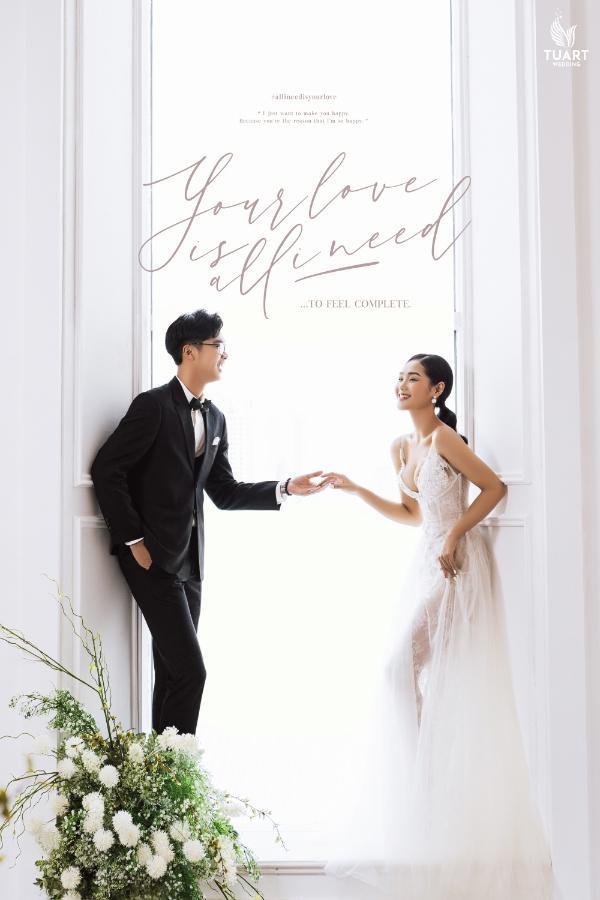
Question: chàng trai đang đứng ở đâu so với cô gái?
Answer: chàng trai đứng đối diện cô gái